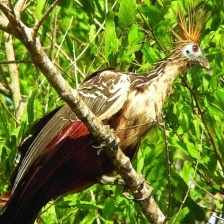
Species: HOATZIN
Scientific name: OPHISTHOCOMUS HOAZIN